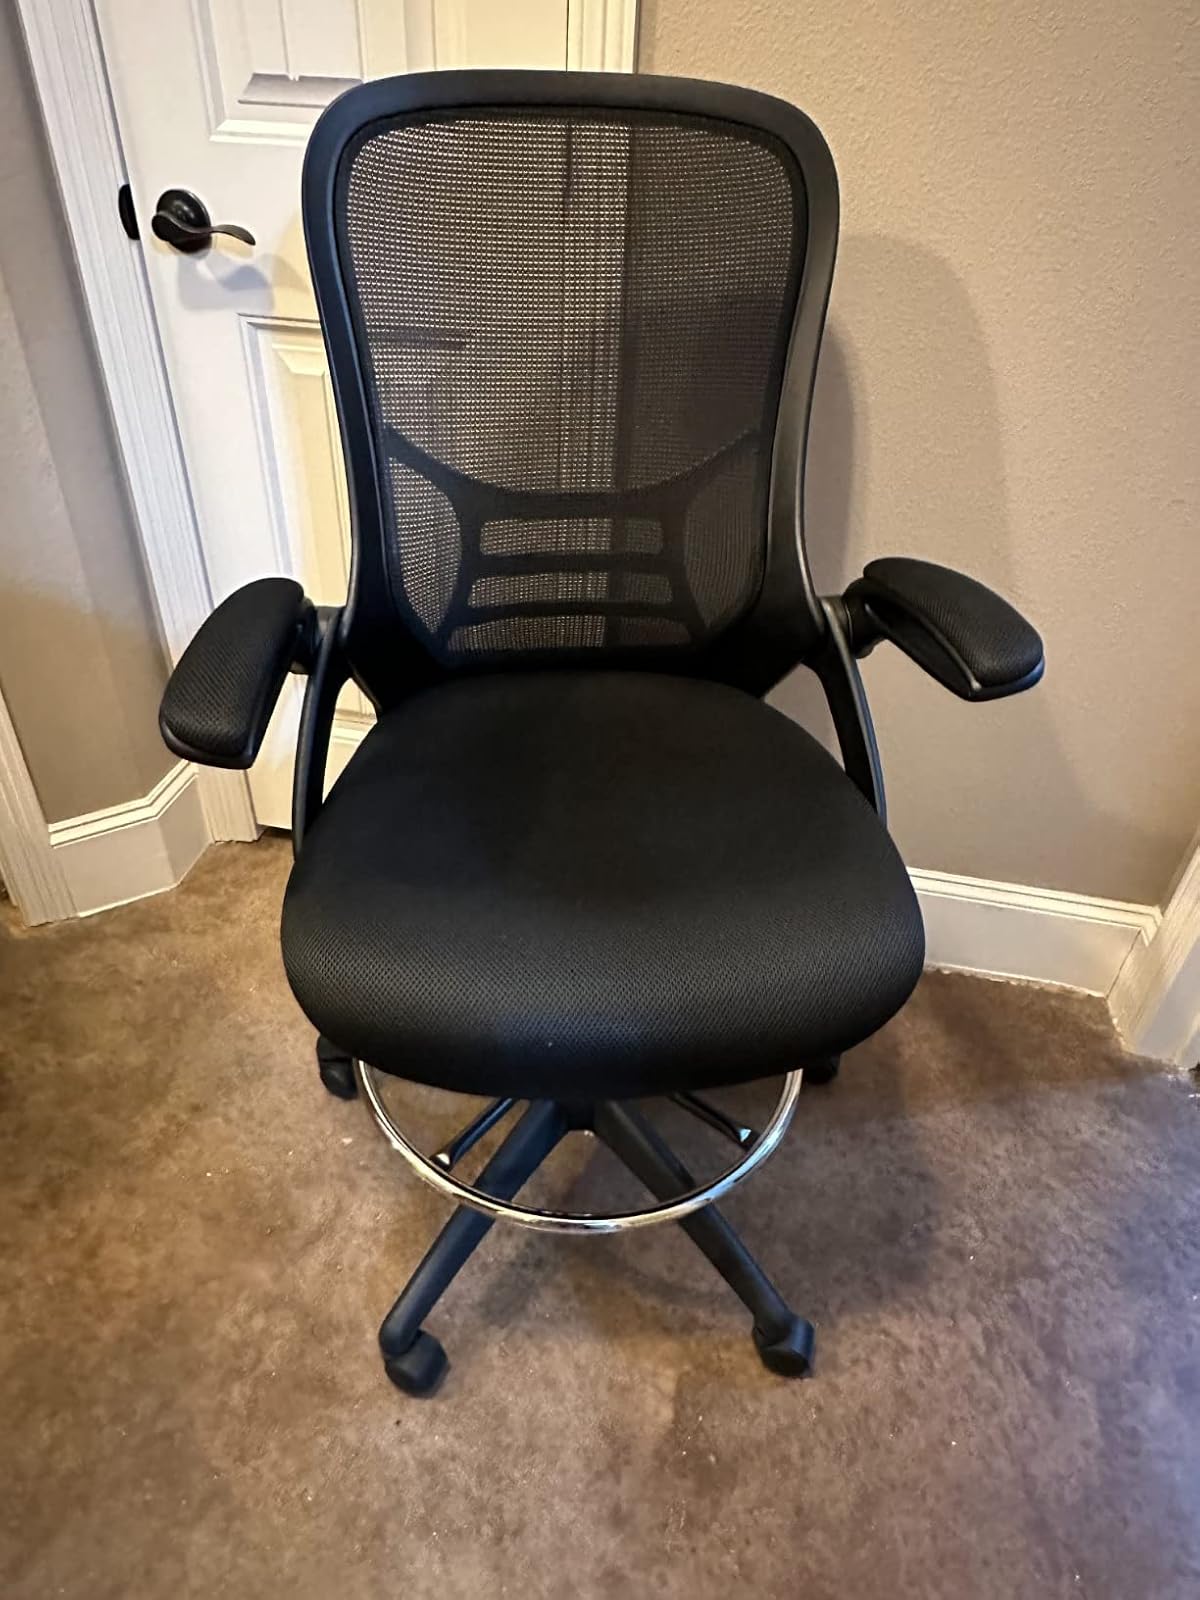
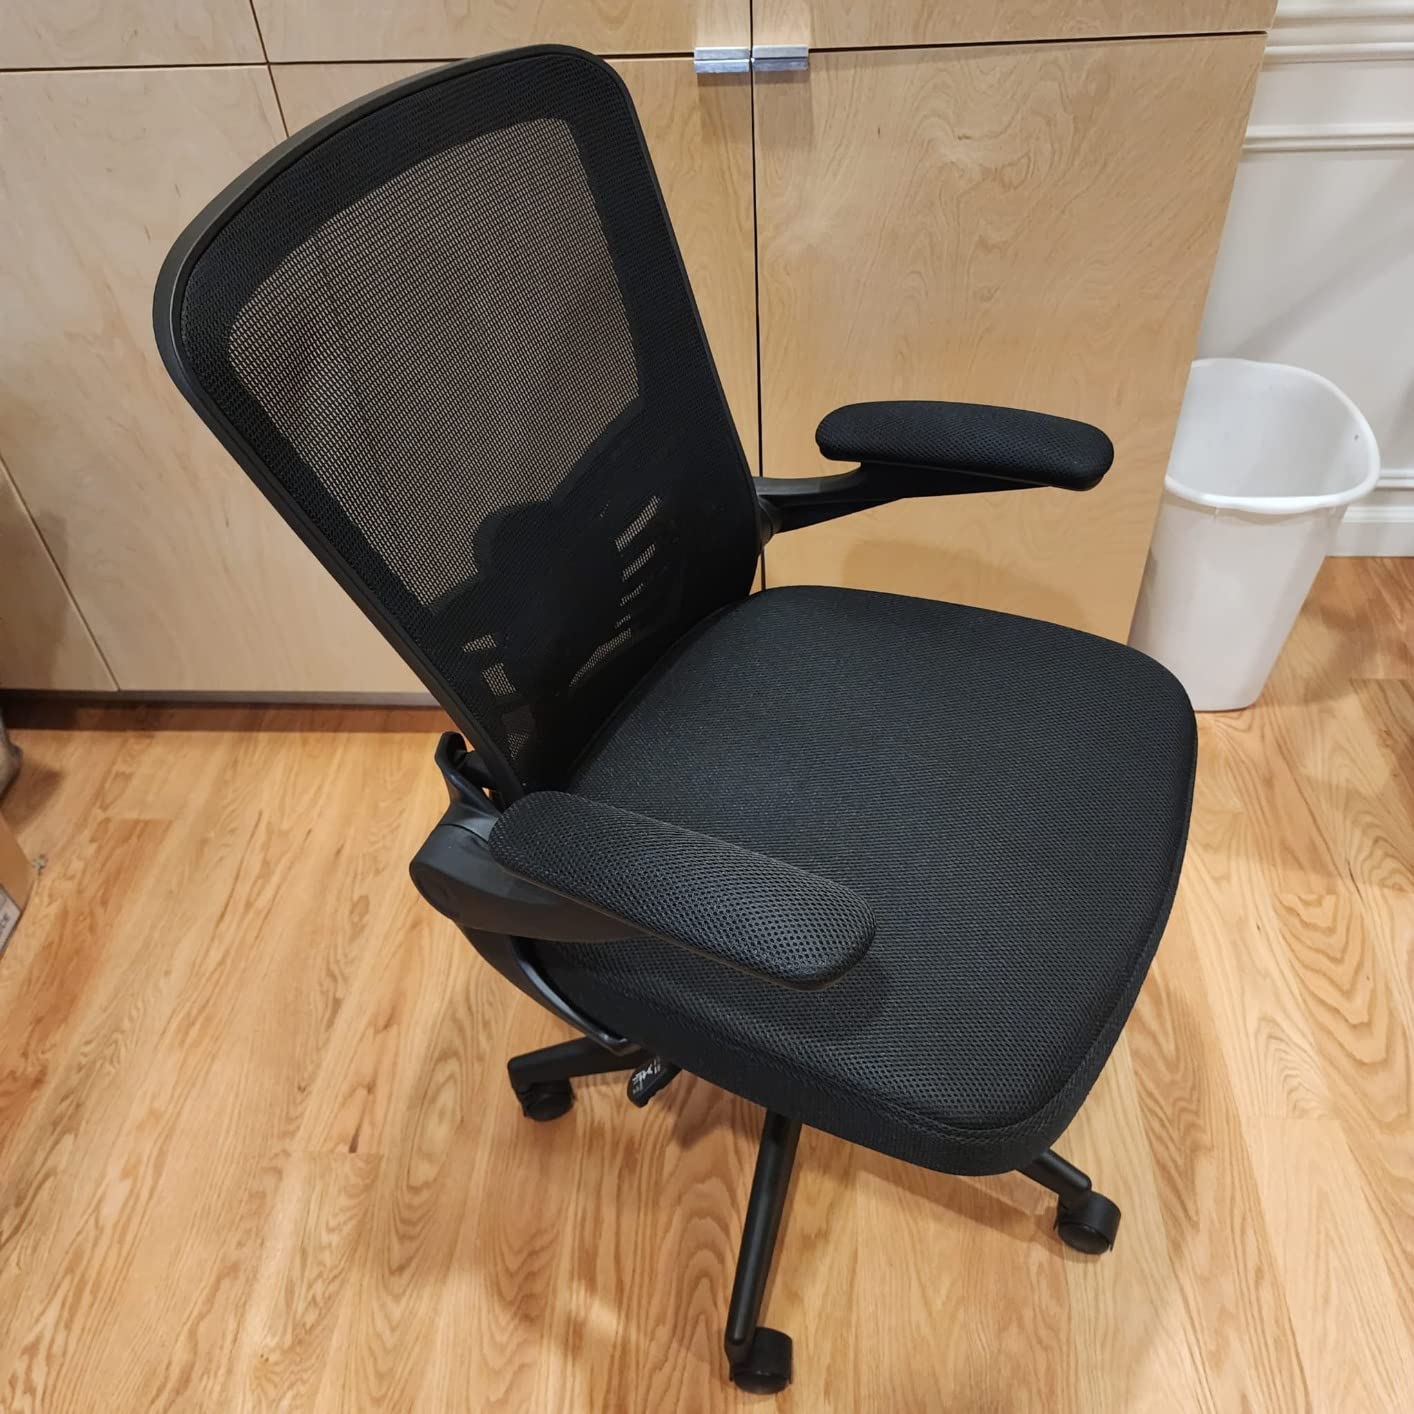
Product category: items_chair
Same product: no